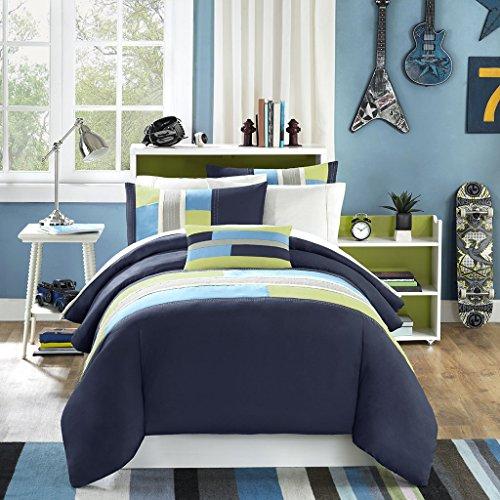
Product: MI ZONE Pipeline King/Cal King Duvet Cover Set Kids Boy - Navy Blue, Striped Pieced – 4 Piece Bed Set Cover – Ultra Soft Microfiber Kid Boys Bedding Set
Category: Home & Kitchen | Bedding | Kids' Bedding | Duvet Covers & Sets | Duvet Cover Sets
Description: Duvet and Sham: 100% polyester microfiber printed fabric with piecing, microfiber solid reverse Pillow: poly cover and poly fill.
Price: $45.89
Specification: ProductDimensions:104x90x0.1inches|ItemWeight:4.85pounds|ShippingWeight:4.95pounds(Viewshippingratesandpolicies)|Manufacturer:MiZone|ASIN:B01LWVR85G|Itemmodelnumber:MZ12-505